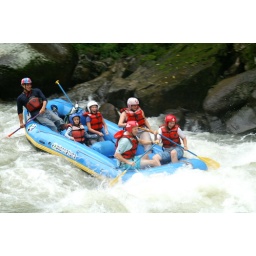
Pacuare river listed as one of the top ten rivers in the world to practice white water raft...